FC Barcelona

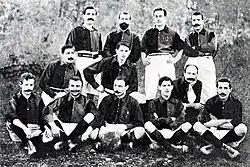
A formation of FC Barcelona in 1903

FC Barcelona had a successful start in regional and national cups, competing in the Campionat de Catalunya and the . In 1901, the club participated in the first football competition played on the Iberian Peninsula, the Copa Macaya, narrowly losing to Hispania AC, but in the following year, Barça won the tournament, the club's first-ever piece of silverware, and then participated in the first Copa del Rey, losing 1–2 to Bizcaya (a combination of players from Athletic Club and Bilbao FC) in the final. In 1908, Hans Gamper – now known as Joan Gamper – became club president, attempting to prevent Barcelona from shutting down. The club was struggling financially and socially, as well as in performance. They had not won a competition since the Campionat de Catalunya in 1905. He said in a meeting, "Barcelona cannot die and must not die. If there is nobody who is going to try, then I will assume the responsibility of running the club from now on." He was club president on five separate occasions between 1908 and 1925, spending a total of 25 years in the role. One of his main achievements was ensuring Barça acquired its own stadium and thus generated a stable income.